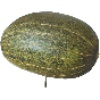
Label: melon_piel_de_sapo